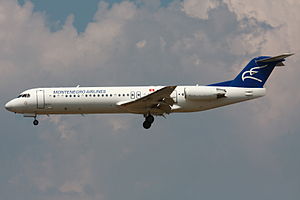
Montenegro Airlines
Montenegro Airlines er det nationale flyselskab fra Montenegro. Selskabet har hub og hovedkontor på Podgorica Lufthavn ved landets hovedstad Podgorica. Montenegro Airlines blev etableret i 1994, og startede flyvningerne i 1997.